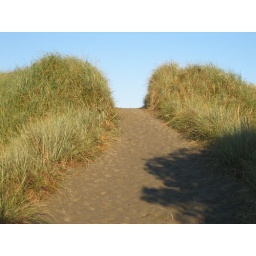
The beach at Twin Harbors State Park, near Westport, had these fabulous grass covered dunes.